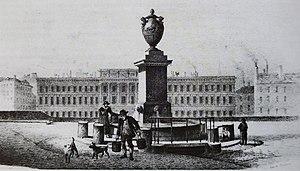
La fontaine de la place de l'École est une ancienne fontaine de Paris, détruite en 1854
La place de l'École est une place du 1ᵉʳ arrondissement de Paris, en France.